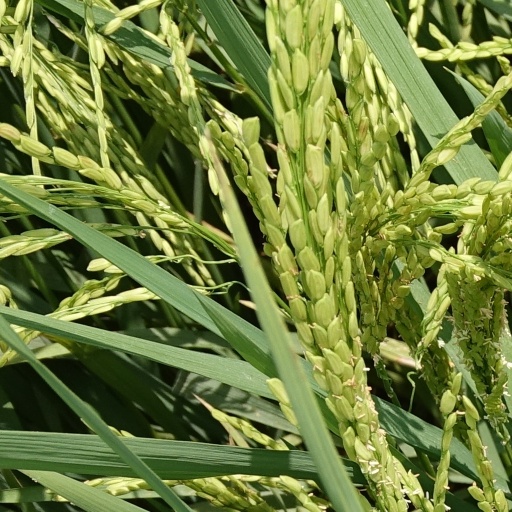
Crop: rice